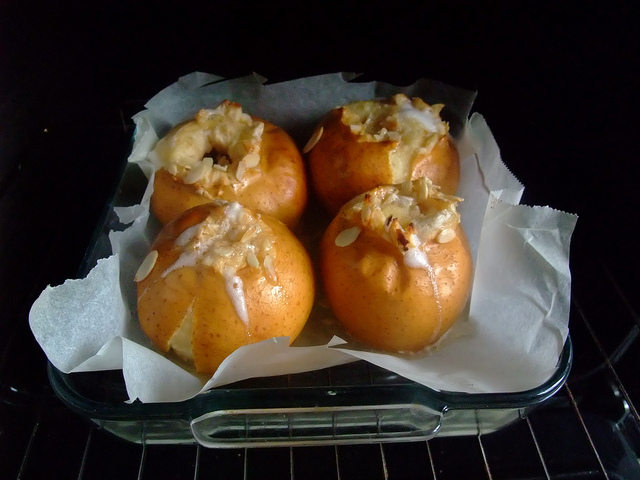
user: Given an image and a question. Answer the question in a short answer. Question: If you had to take a guess would you say that these are likely sweet or bitter? Short Answer:
assistant: sweet